Salmaniya Medical Complex

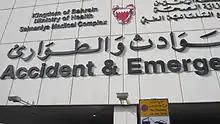
The entrance to the Accident and Emergency department.

Beginning in February 2011, Bahrain saw sustained pro-democracy protests, centered at Pearl Roundabout in the capital of Manama, as part of the wider Arab Spring. Authorities responded with a night raid on 17 February (later referred to by protesters as Bloody Thursday), which left four protesters dead and more than 300 injured.